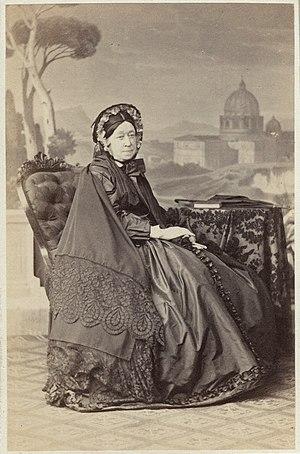
Marie Louise Pelline von Dalberg est une personnalité franco-allemande. Elle est également connue sous le nom de Lady Acton suite à son premier mariage.